Long Marston, North Yorkshire

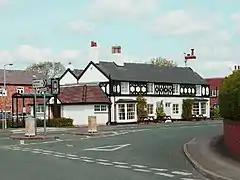
The Sun Inn

The village has the Anglican All Saints' Church, a junior school and a public house, the Sun Inn. The inn is owned and operated by Samuel Smith Old Brewery, but has been closed since 2021. The former rectory is now Long Marston Manor.